Lou Harrison

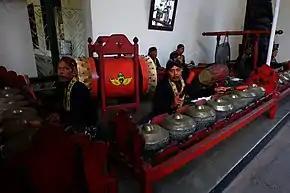
Harrison developed a deep interest in the traditional gamelan ensembles of southern Indonesia (pictured)

After graduating high school in 1934, Harrison enrolled in San Francisco State College (now San Francisco State University). It was there where he took Henry Cowell's "Music of the Peoples of the World" course being offered by the UC Berkeley Extension. Harrison quickly became one of Cowell's most enthusiastic students, and he subsequently appointed him as class assistant. After attending a Palo Alto performance of one of Cowell's pieces for piano and improvised percussion in June 1935, Harrison would proclaim it to be one of the most extraordinary works he had ever heard. He would later incorporate similar elements of found percussion and aleatoric performance in his music. In fall of the same year, Harrison approached Cowell for private composition lessons, initiating a personal and professional friendship that continued until Cowell's death from cancer in 1965. He was the first to publish Harrison's music, through the publishing house he founded, New Music Edition. During Cowell's four-year stay in San Quentin Prison on a morals charge involving homosexual acts, Harrison publicly appealed for his release, and regularly visited him for composition lessons through the prison's bars.